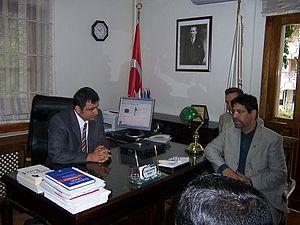
Les relations entre l’Iran et la Turquie sont globalement pacifiques depuis l'établissement de la République turque en 1923 mais sont parfois tendues, notamment en raison du système de défense antimissile de l'OTAN installé sur le territoire turc, vu par les Iraniens comme un stratagème américain pour protéger Israël de toute contre-attaque balistique iranienne.